Uttoxeter

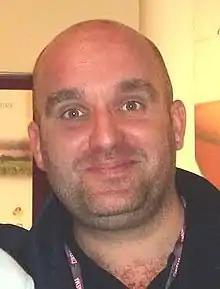
Shane Meadows, 2009

Phased development of Dovefields Retail Park began in 1998 with a Tesco supermarket on the edge of the town and expansion in 2002 with seven large retail outlets. In 2005 an entertainment development with a bowling alley, an ice rink, a cinema, a children's crèche, a fitness centre and business units was built.